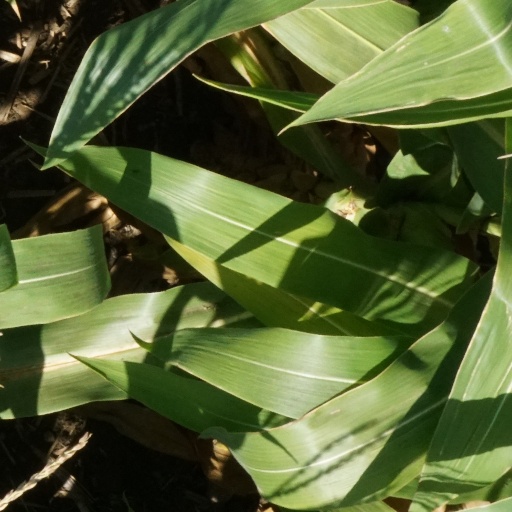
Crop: maize; corn